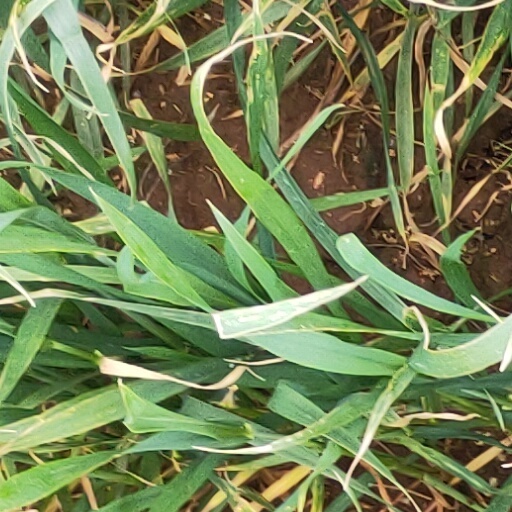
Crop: wheat